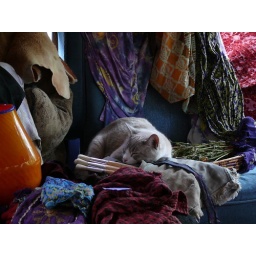
Maverick catches a snooz in the driver's seat while we house clean